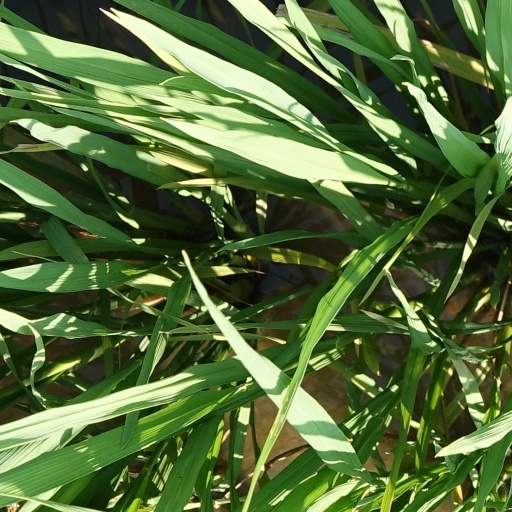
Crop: rice